AGA (singer)

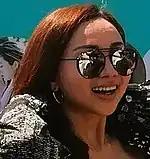
Kong at the Chinese University of Hong Kong on 4 October 2018

Prior to becoming a singer, AGA worked as a flight attendant, hoping to save enough money to study music abroad. After being discovered by renown Hong Kong producer Schuman, she began composing demos for him.